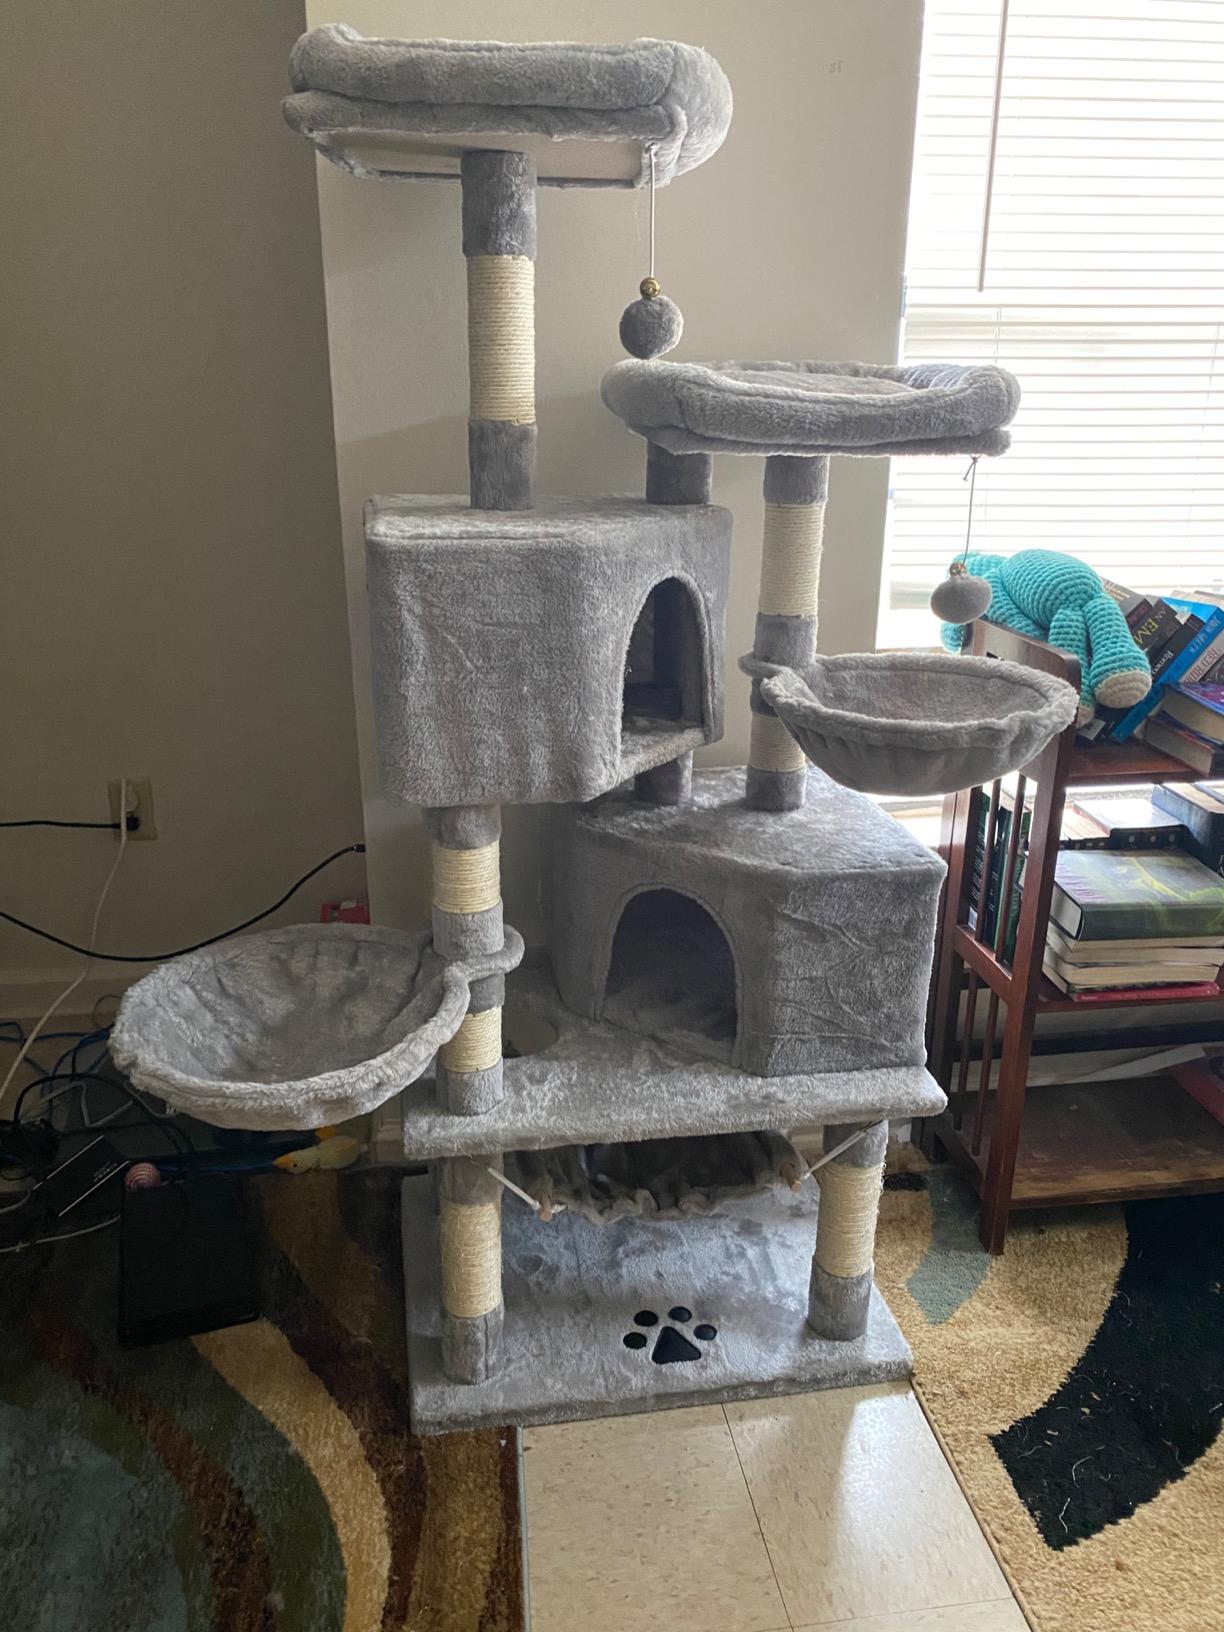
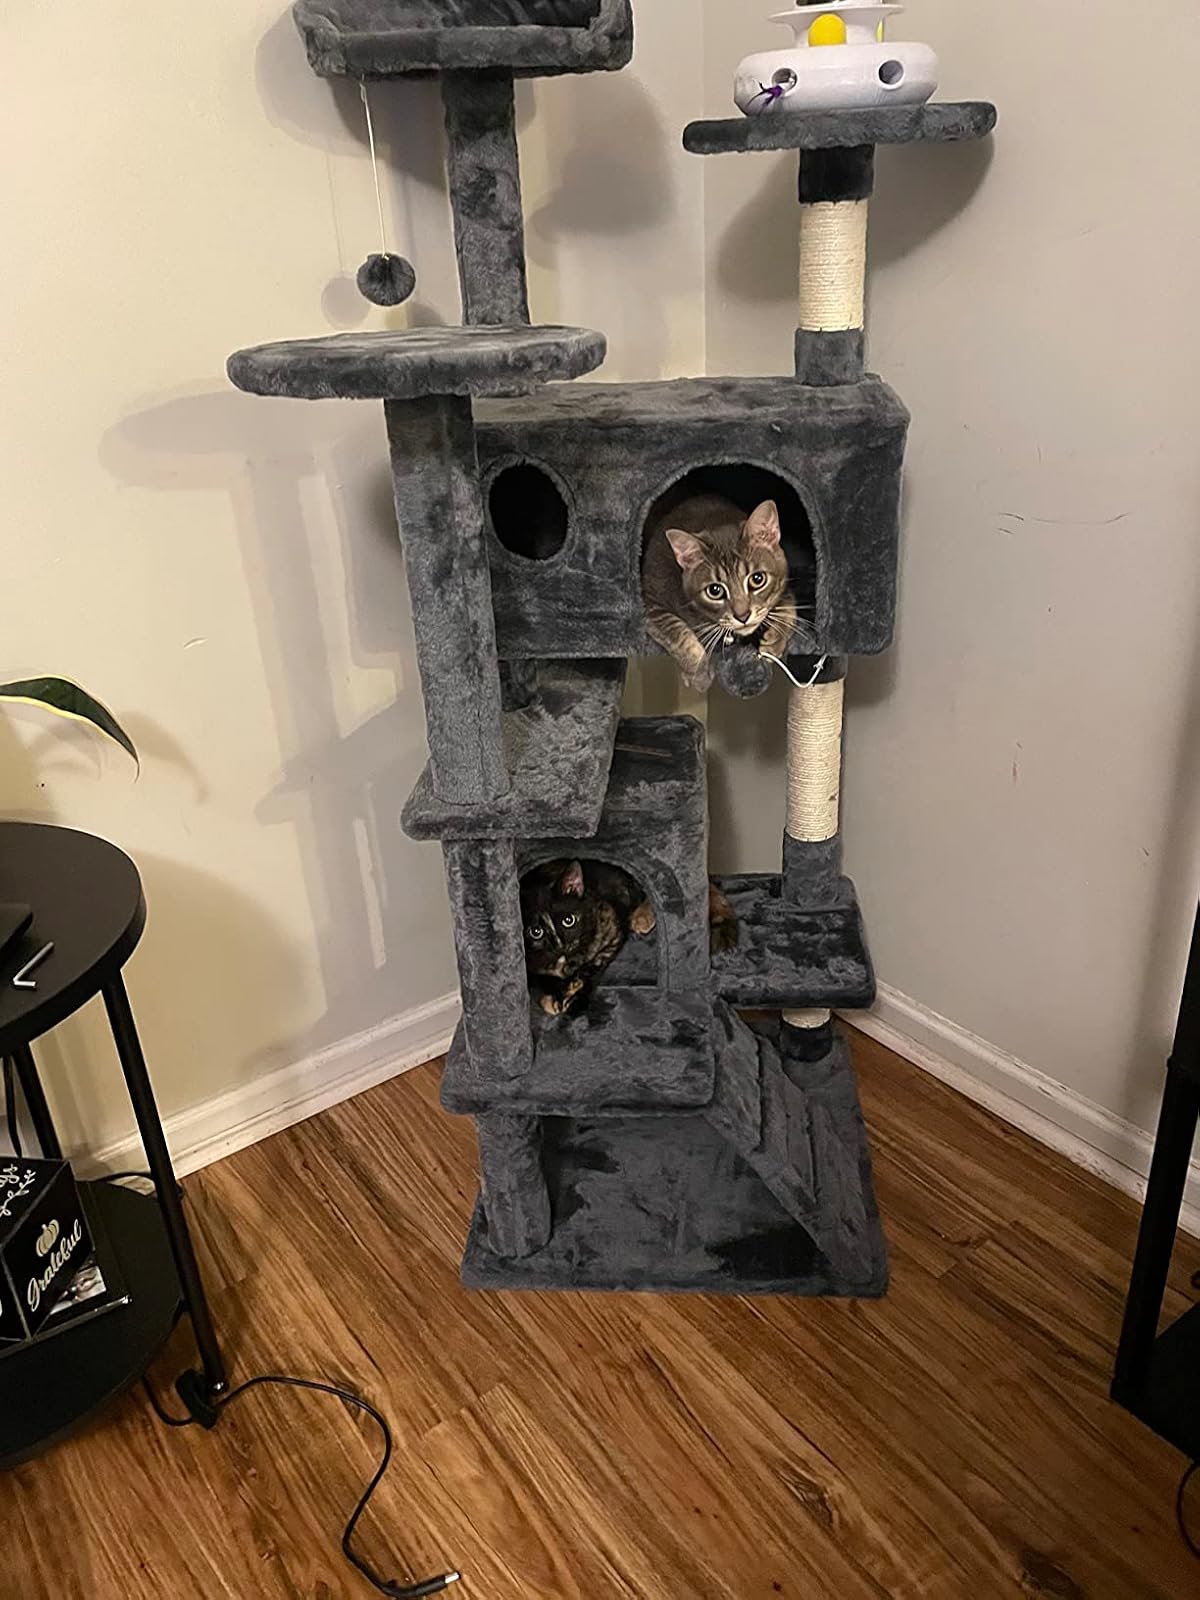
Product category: items_cat tree
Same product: no